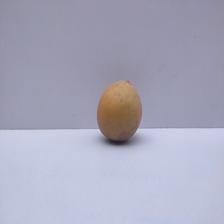
Size: Medium